Savilian Professor of Geometry

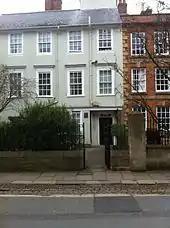
The house on New College Lane formerly used by the geometry professors

John Wallis (professor 1649–1703) rented a house from New College on New College Lane from 1672 until his death in 1703; at some point, it was divided into two houses. Towards the end of his life, David Gregory (the Savilian Professor of Astronomy) lived in the eastern part of the premises: although no lease between Wallis and Gregory survives (if one was ever made between the two friends), Gregory's name appears for the first time in the parish rate-book of 1701. Wallis's son gave the unexpired portion of the lease to the university in 1704 in honour of his father's long tenure of the chair, to provide official residences for the two Savilian professors. New College renewed the lease at a low rent from 1716 and thereafter at intervals until the last renewal in 1814. Records of who lived in each house are not available throughout the period, but surviving documentation shows that the professors often sub-let the houses and for about twenty years in the early 18th century the premises were being used as a lodging house. Stephen Rigaud lived there from 1810 until he became the astronomy professor in 1827; thereafter, Baden Powell lived there with his family. The geometry professors were associated with the houses for longer than the astronomy professors: when the Radcliffe Observatory was built in the 1770s, the post of Radcliffe Observer was coupled to the astronomy professorship, and they were provided with a house in that role; thereafter, the university sublet the astronomy professor's house itself. In the early 19th century, New College decided that it wished to use the properties for itself and the lease expired in 1854.